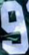
Number: 9